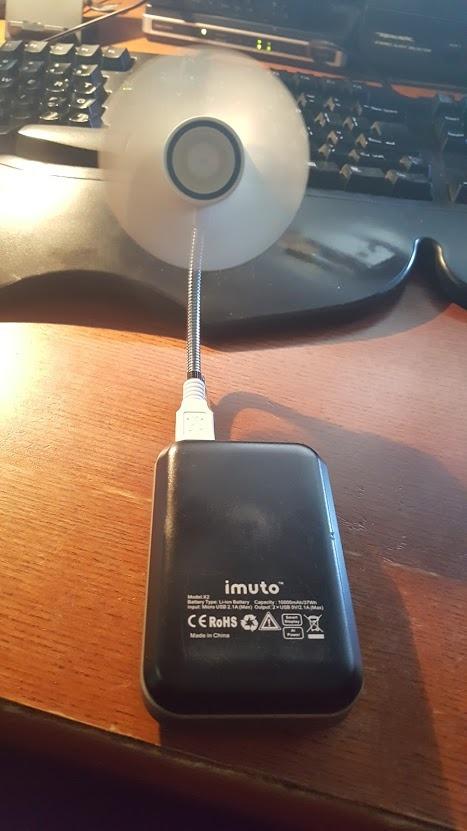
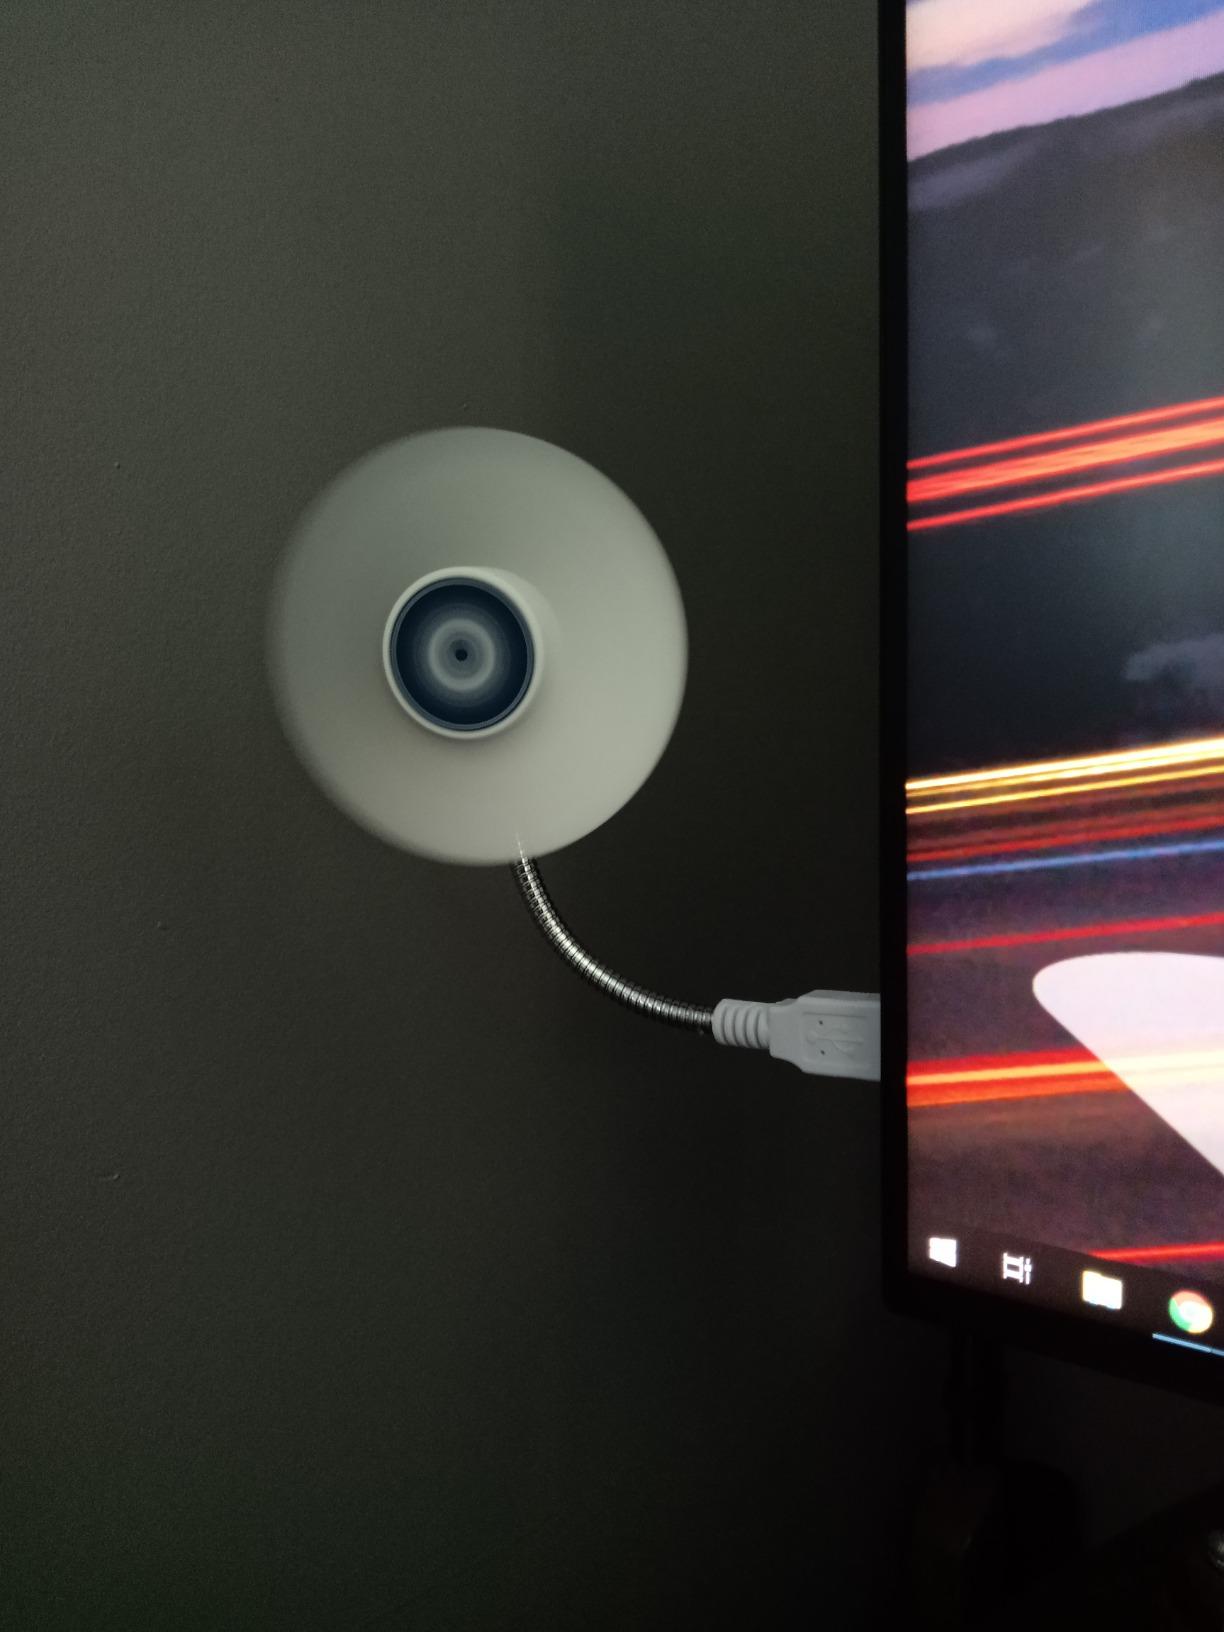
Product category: fan
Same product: yes